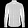
Label: Shirt